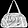
Label: Bag